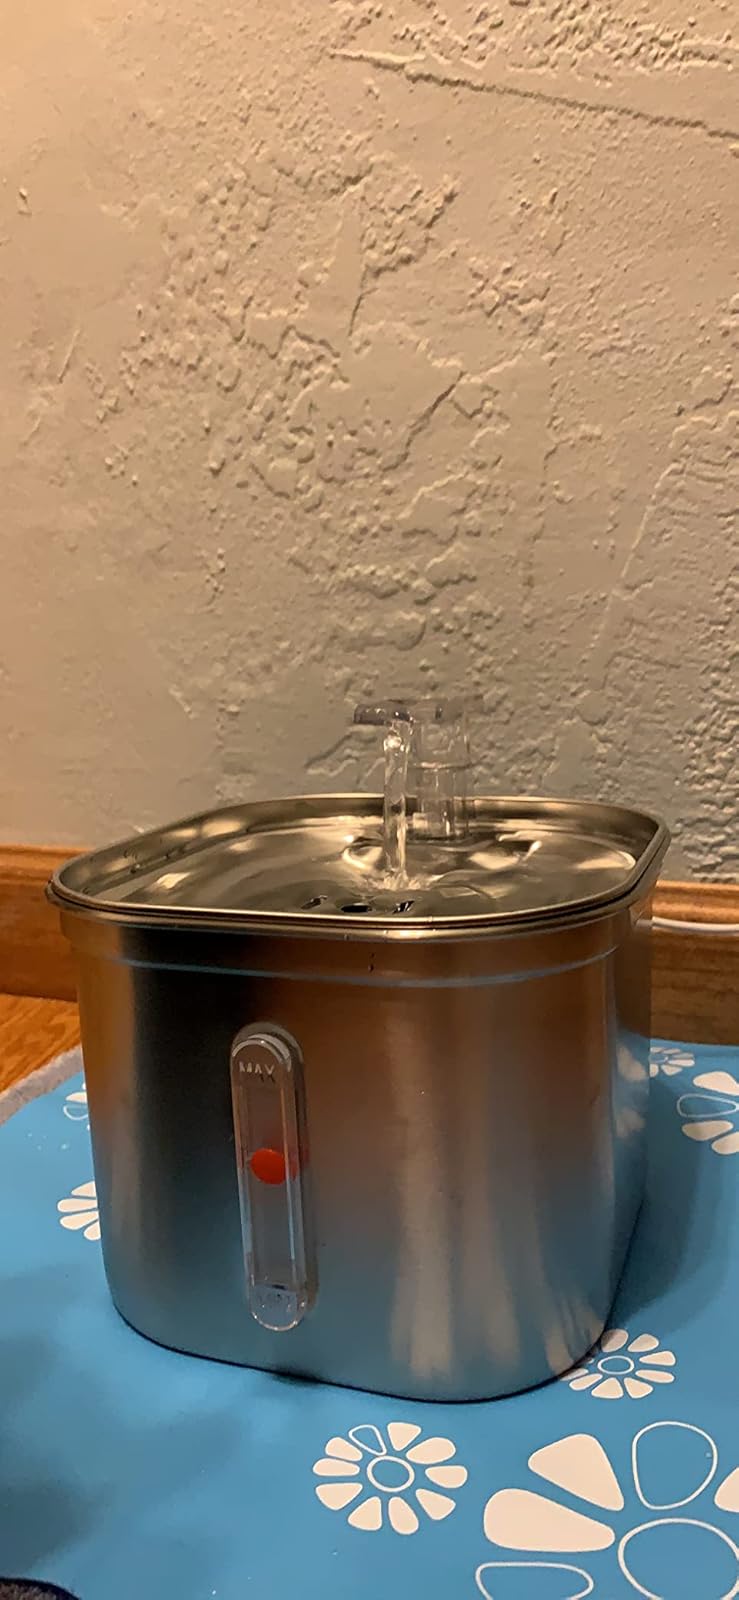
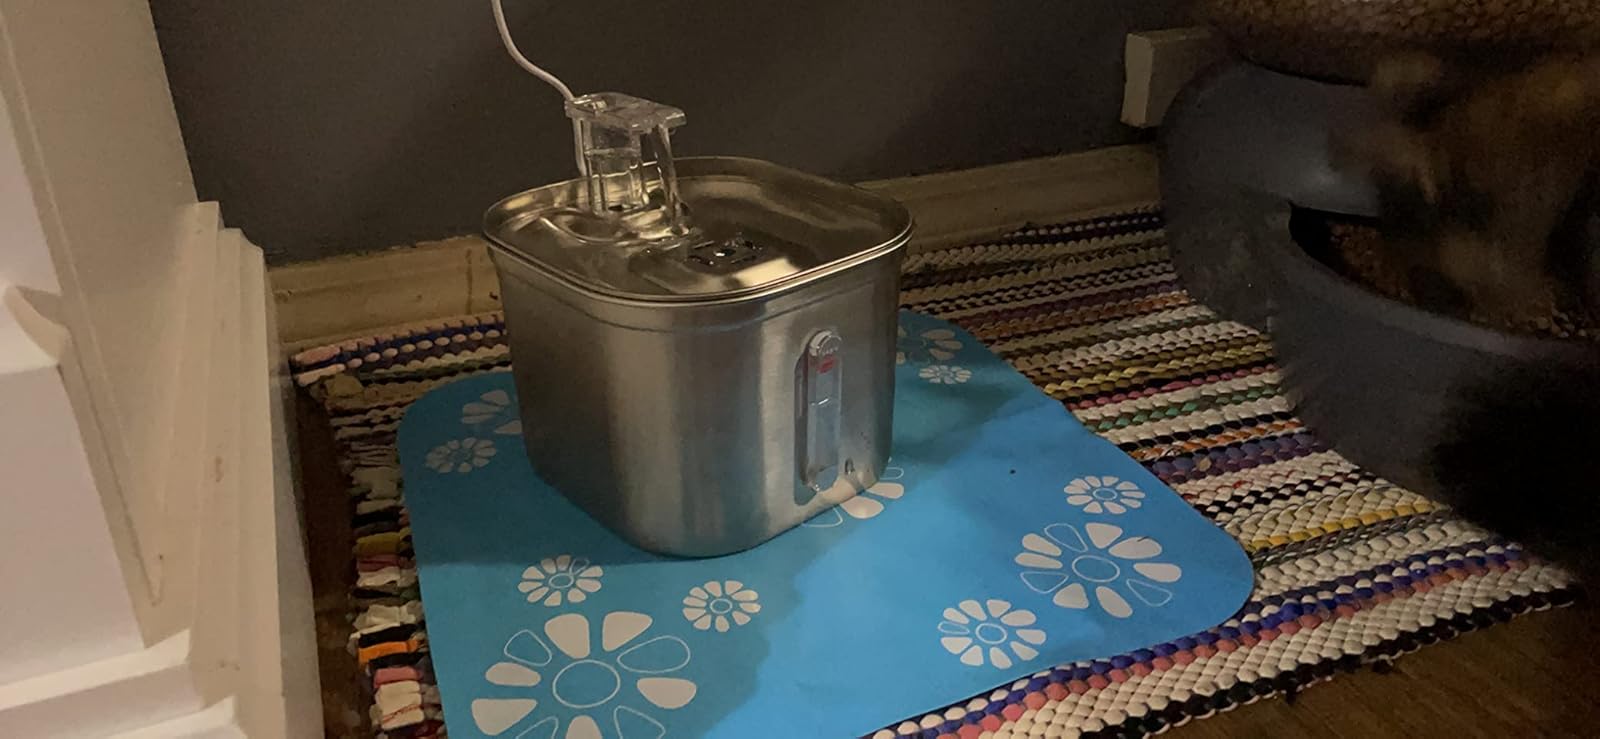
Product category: items_bowl
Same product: yes